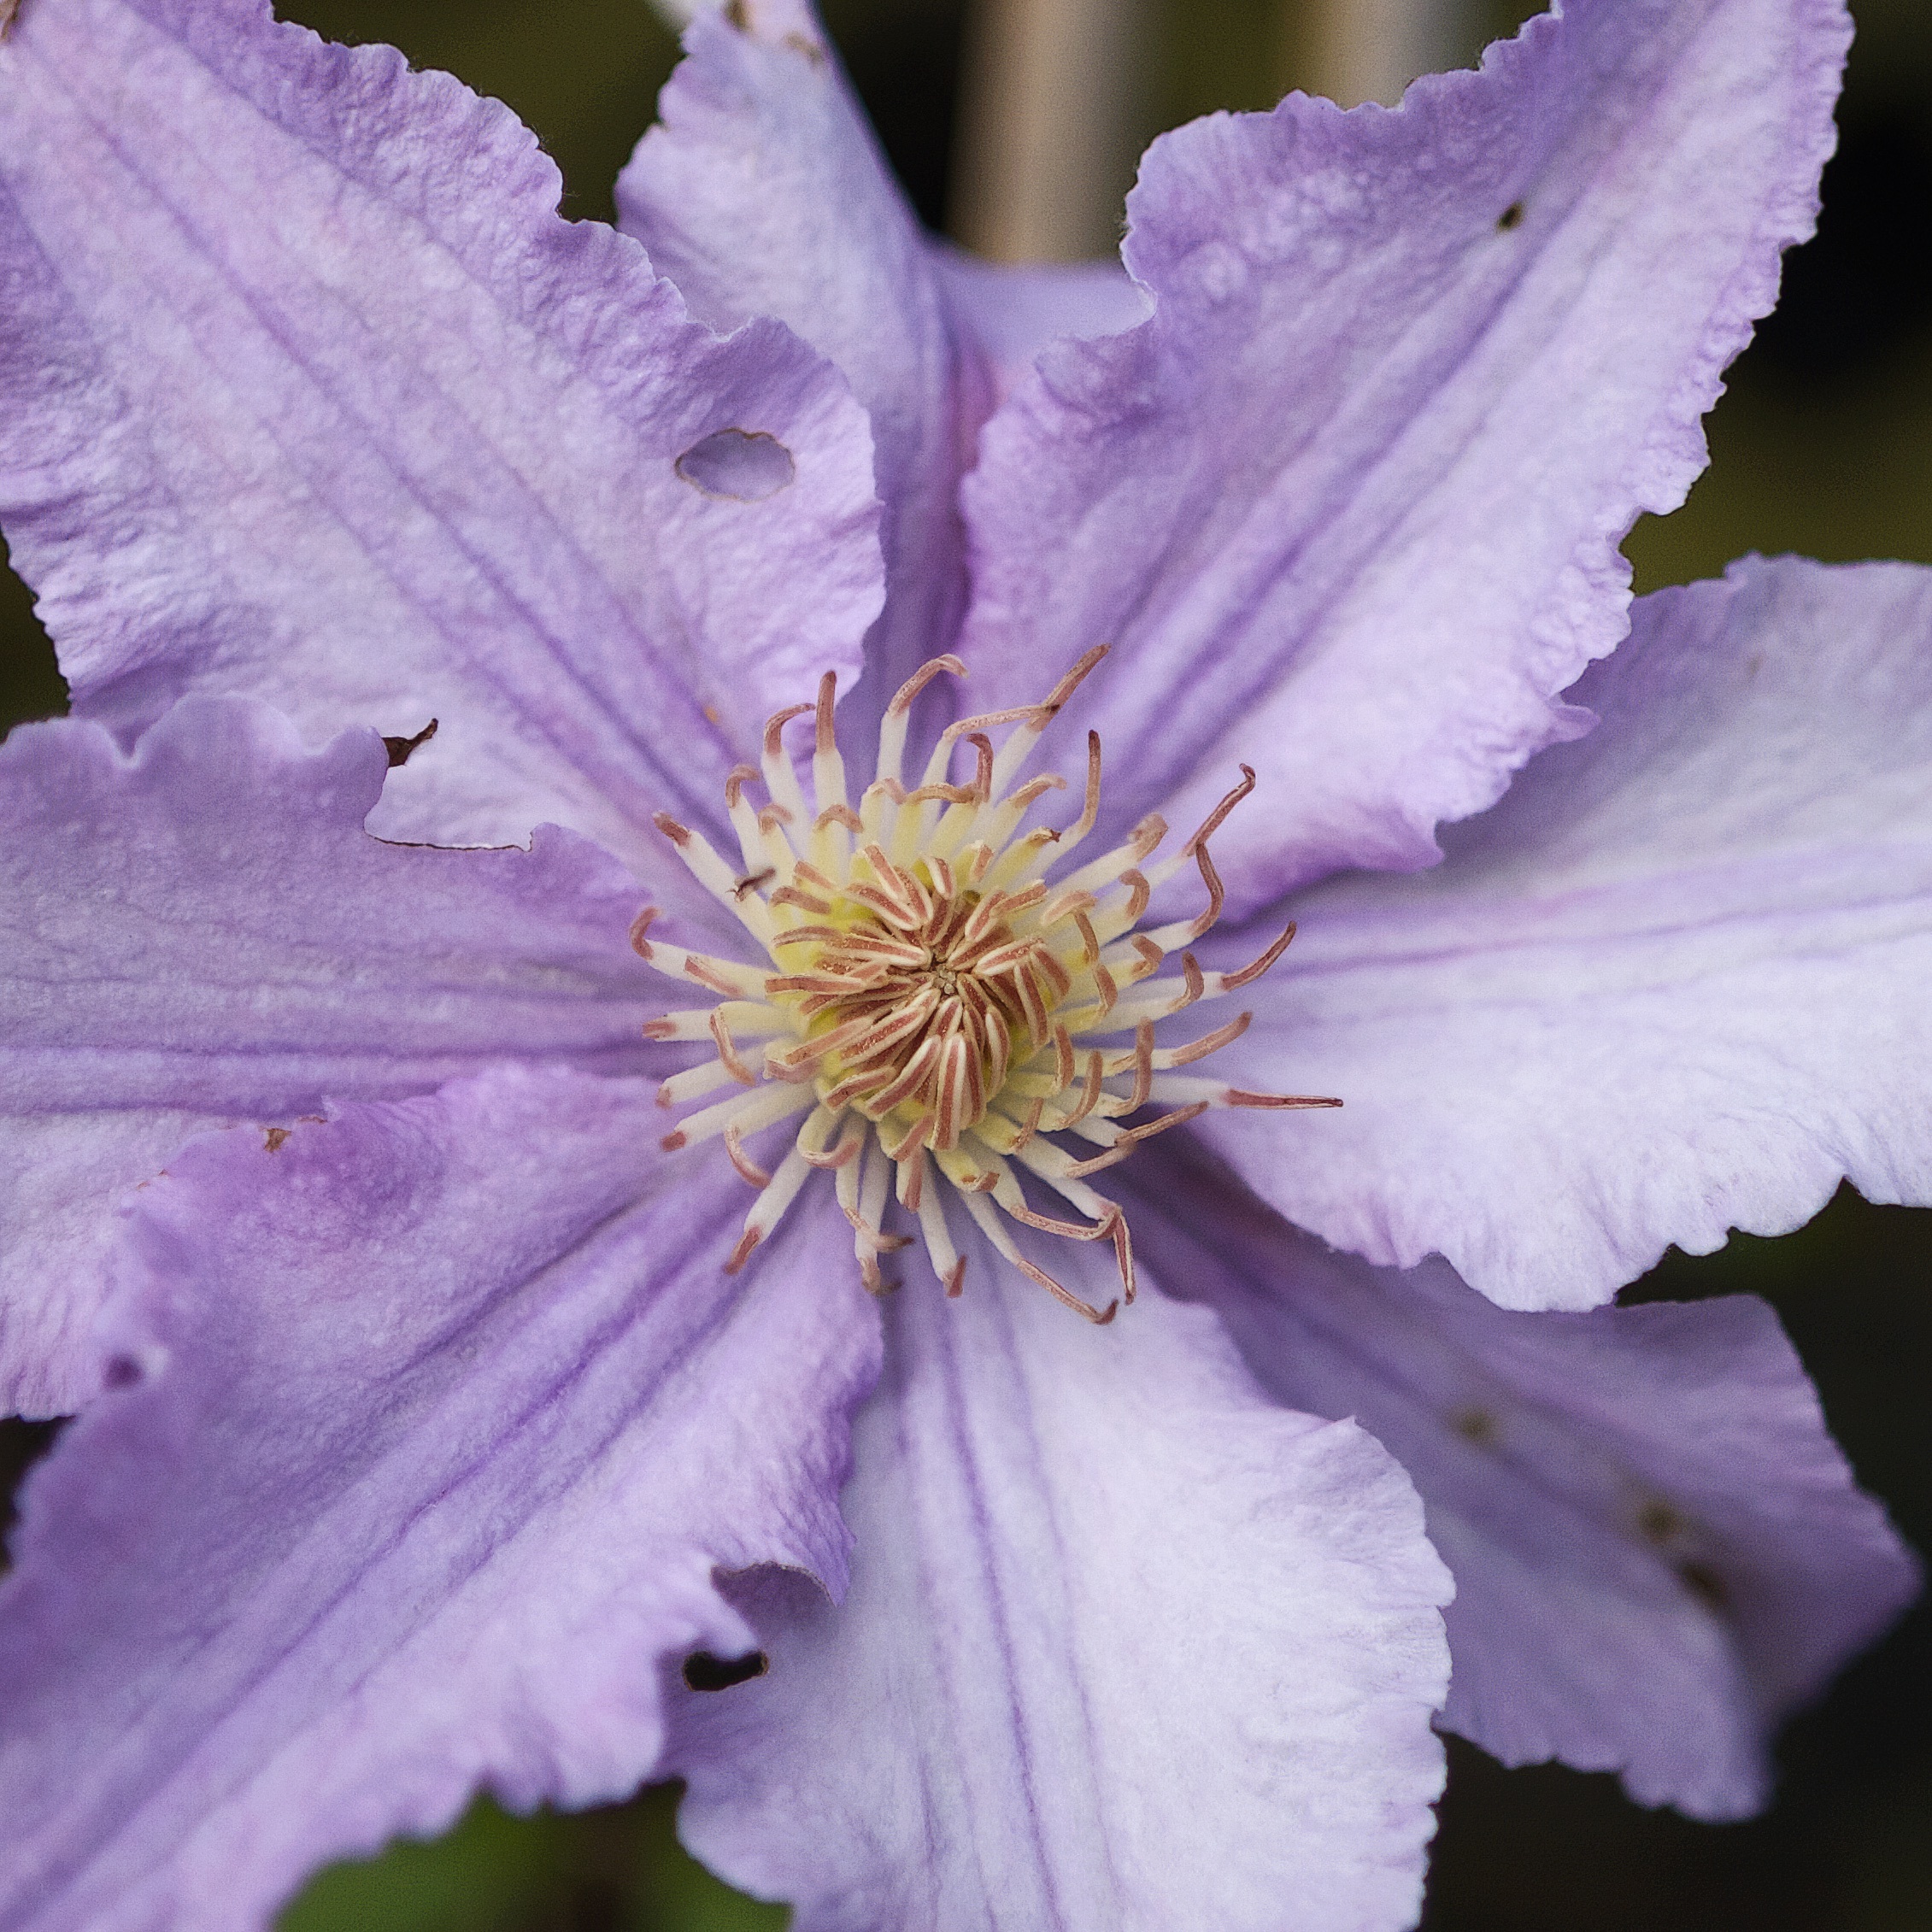
outdoor, blossom, plant, flower, purple, petal, bloom, summer, color, blooming, climbing, flora, perennial, close up, gardening, decorative, ornamental, clematis, flowering, macro photography, flowering plant, land plant